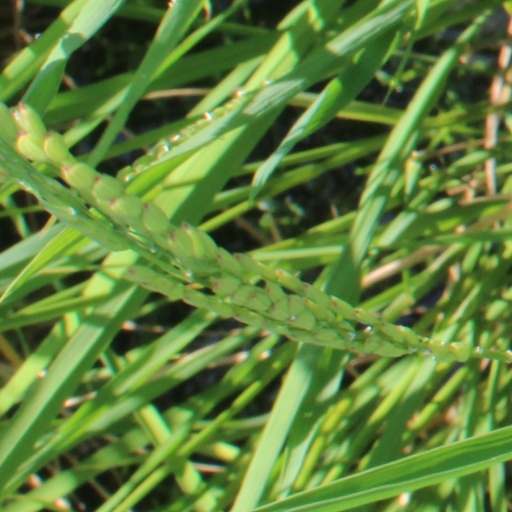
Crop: rice